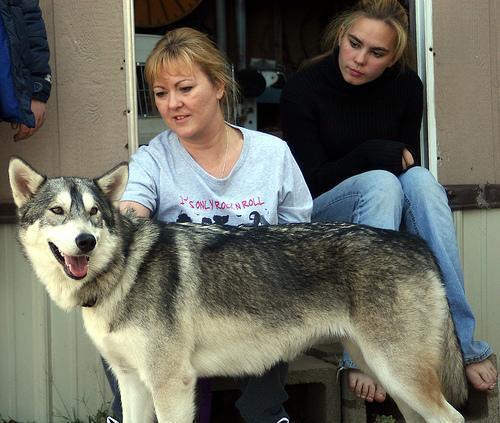
malamute